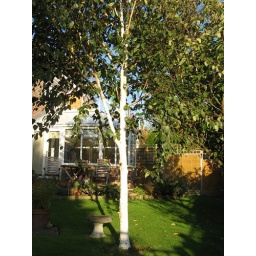
the late sun emphasized the striking white bark of this tree in our garden